Sergei Nechaev

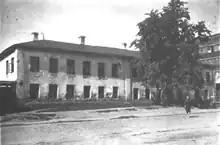
The house in which Nechaev was born and lived until 1862

Nechaev was born in Ivanovo, then a small textile town, to poor parents—his father was a waiter and sign painter. His mother died when he was eight. His father remarried and had two more sons. They lived in a three-room house with his two sisters and grandparents. They were ex-serfs who had moved to Ivanovo. He had already developed an awareness of social inequality and a resentment of the local nobility in his youth. At the age of 10, he had learned his father's trades—waiting at banquets and painting signs. His father got him a job as an errand boy in a factory, but he refused the servant's job. His family paid for good tutors who taught him Latin, German, French, history, mathematics and rhetoric.